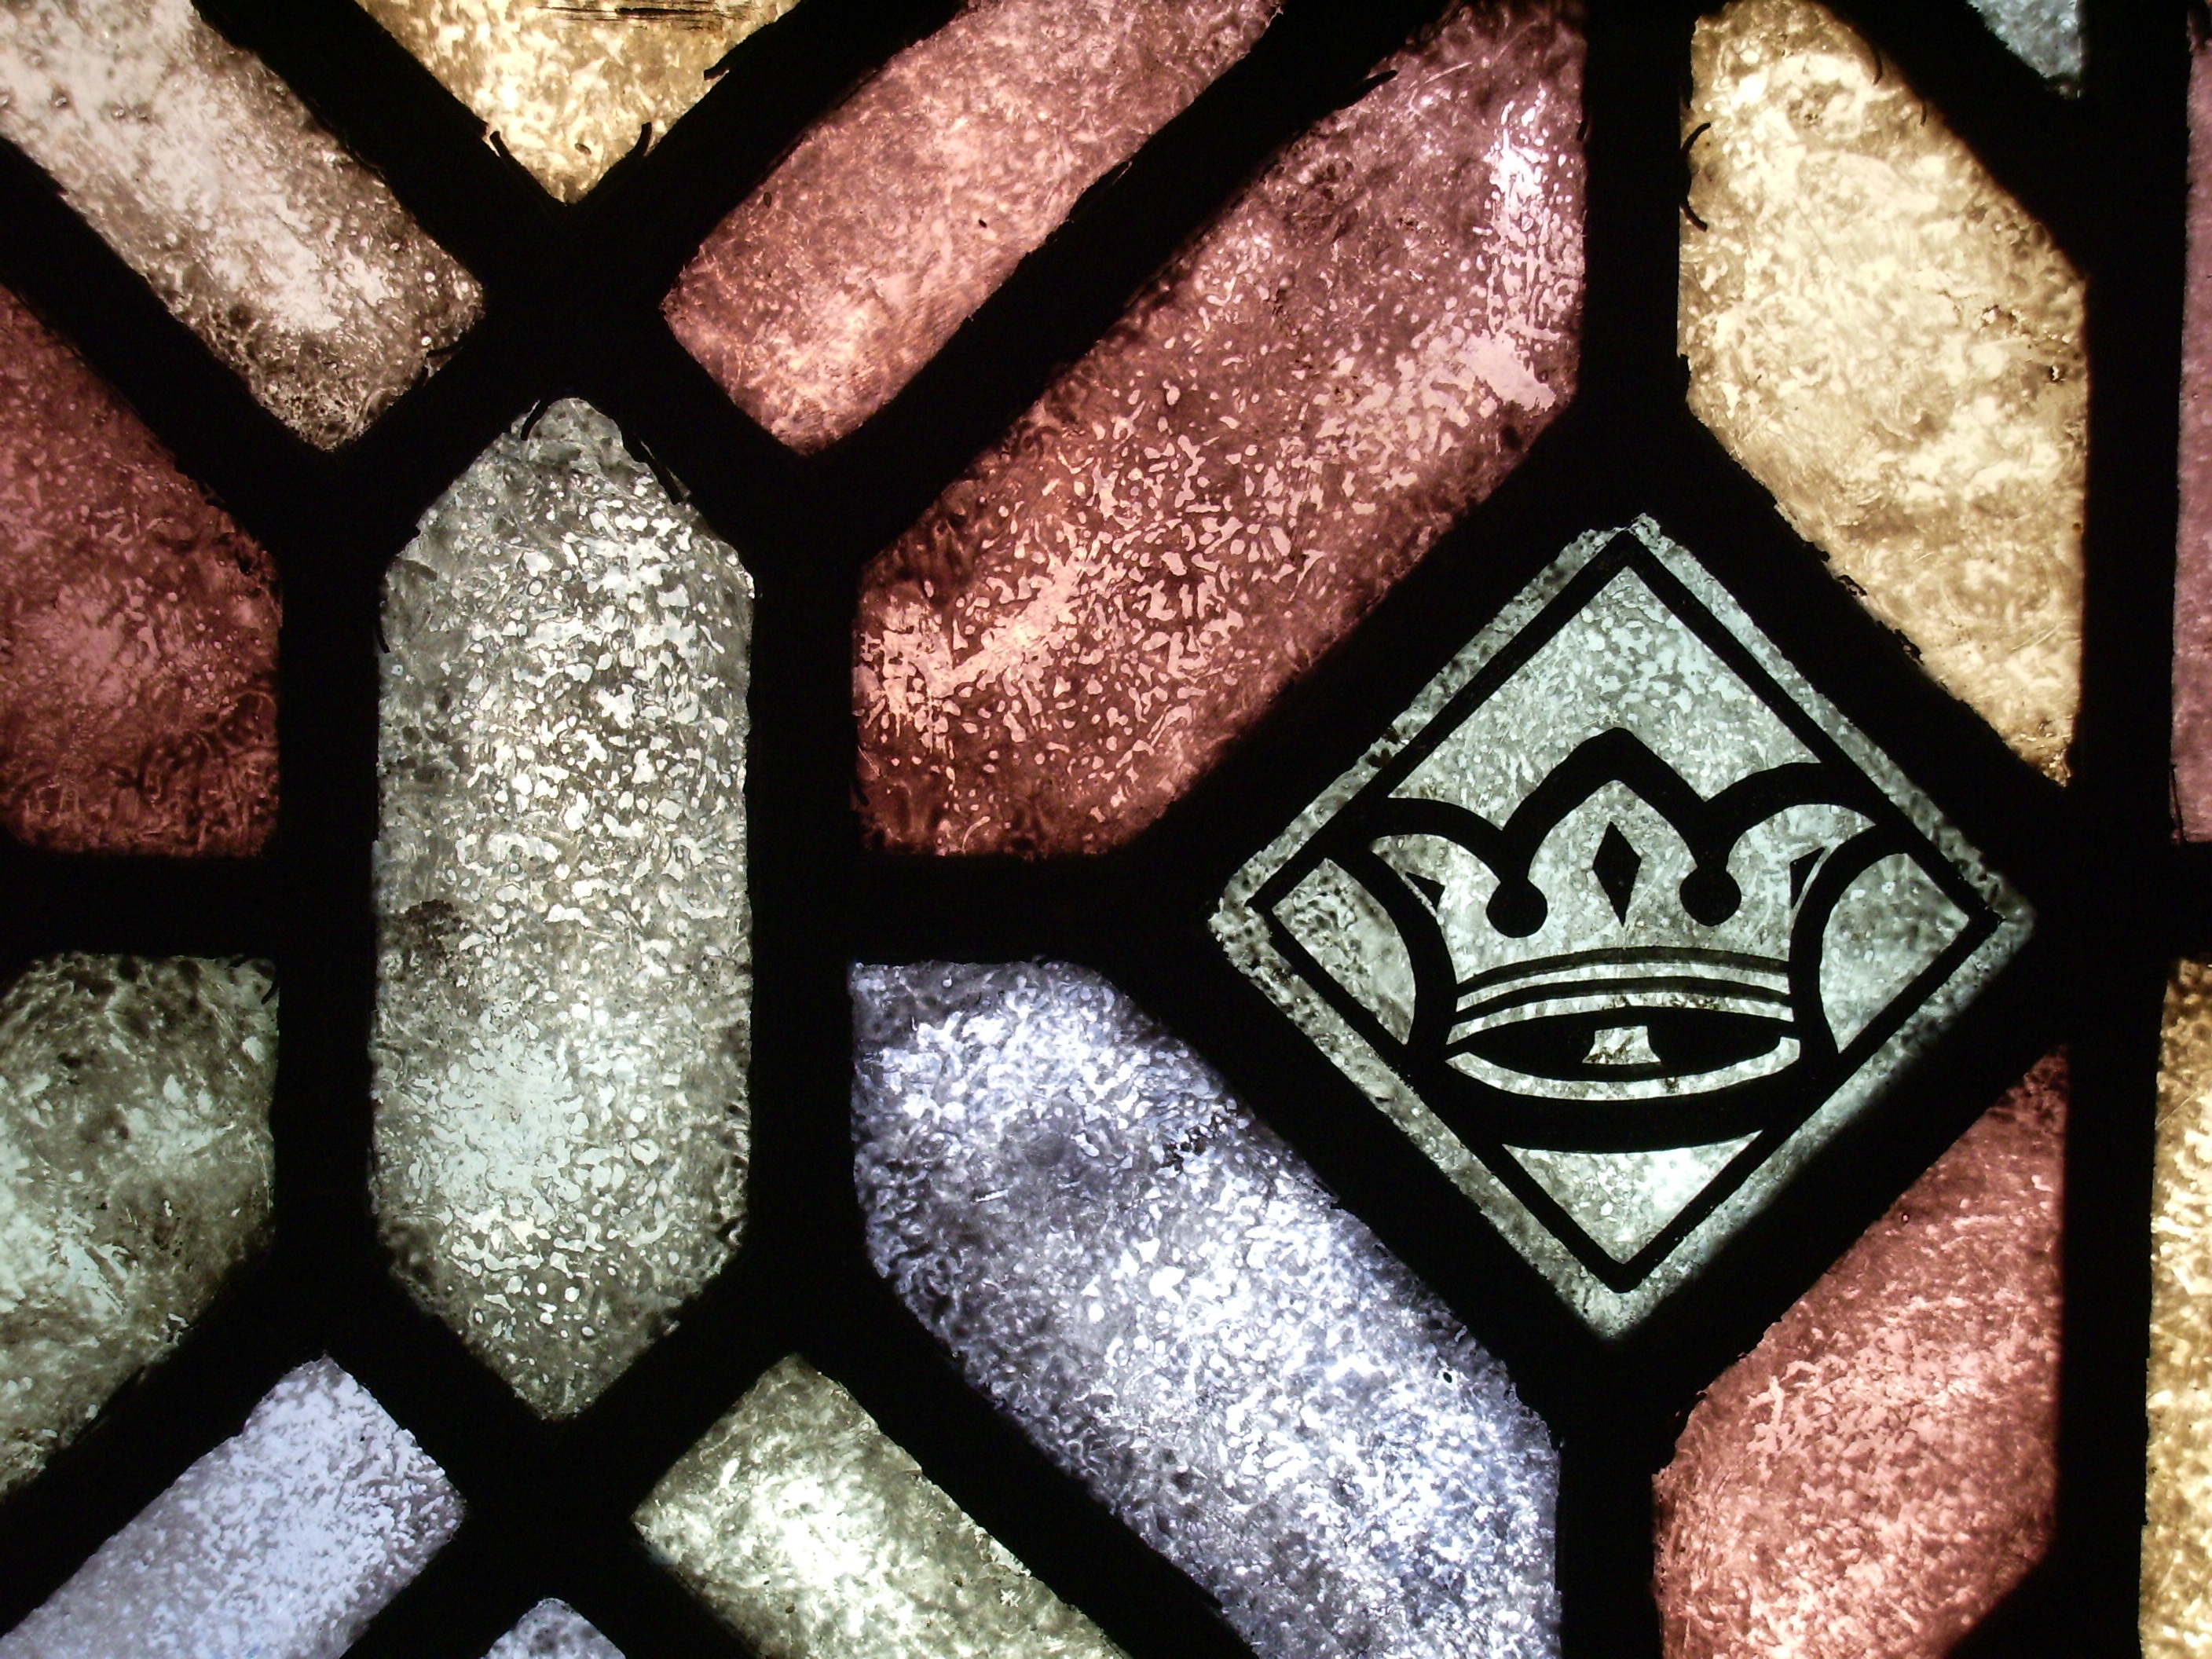
light, glowing, window, glass, decoration, pattern, color, religion, church, colorful, material, spiritual, crown, human body, religious, design, eye, bright, symmetry, christianity, stained, organ, spirituality, eye shadow, flooring